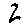
Label: 2